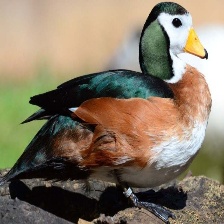
Species: AFRICAN PYGMY GOOSE
Scientific name: NETTAPUS AURITUS
ImageNet parent category: goose